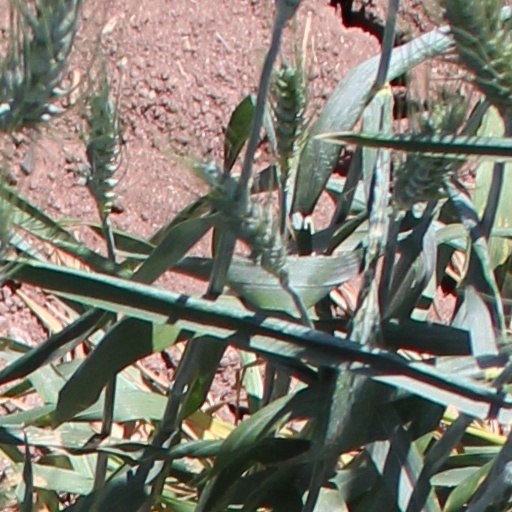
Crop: wheat